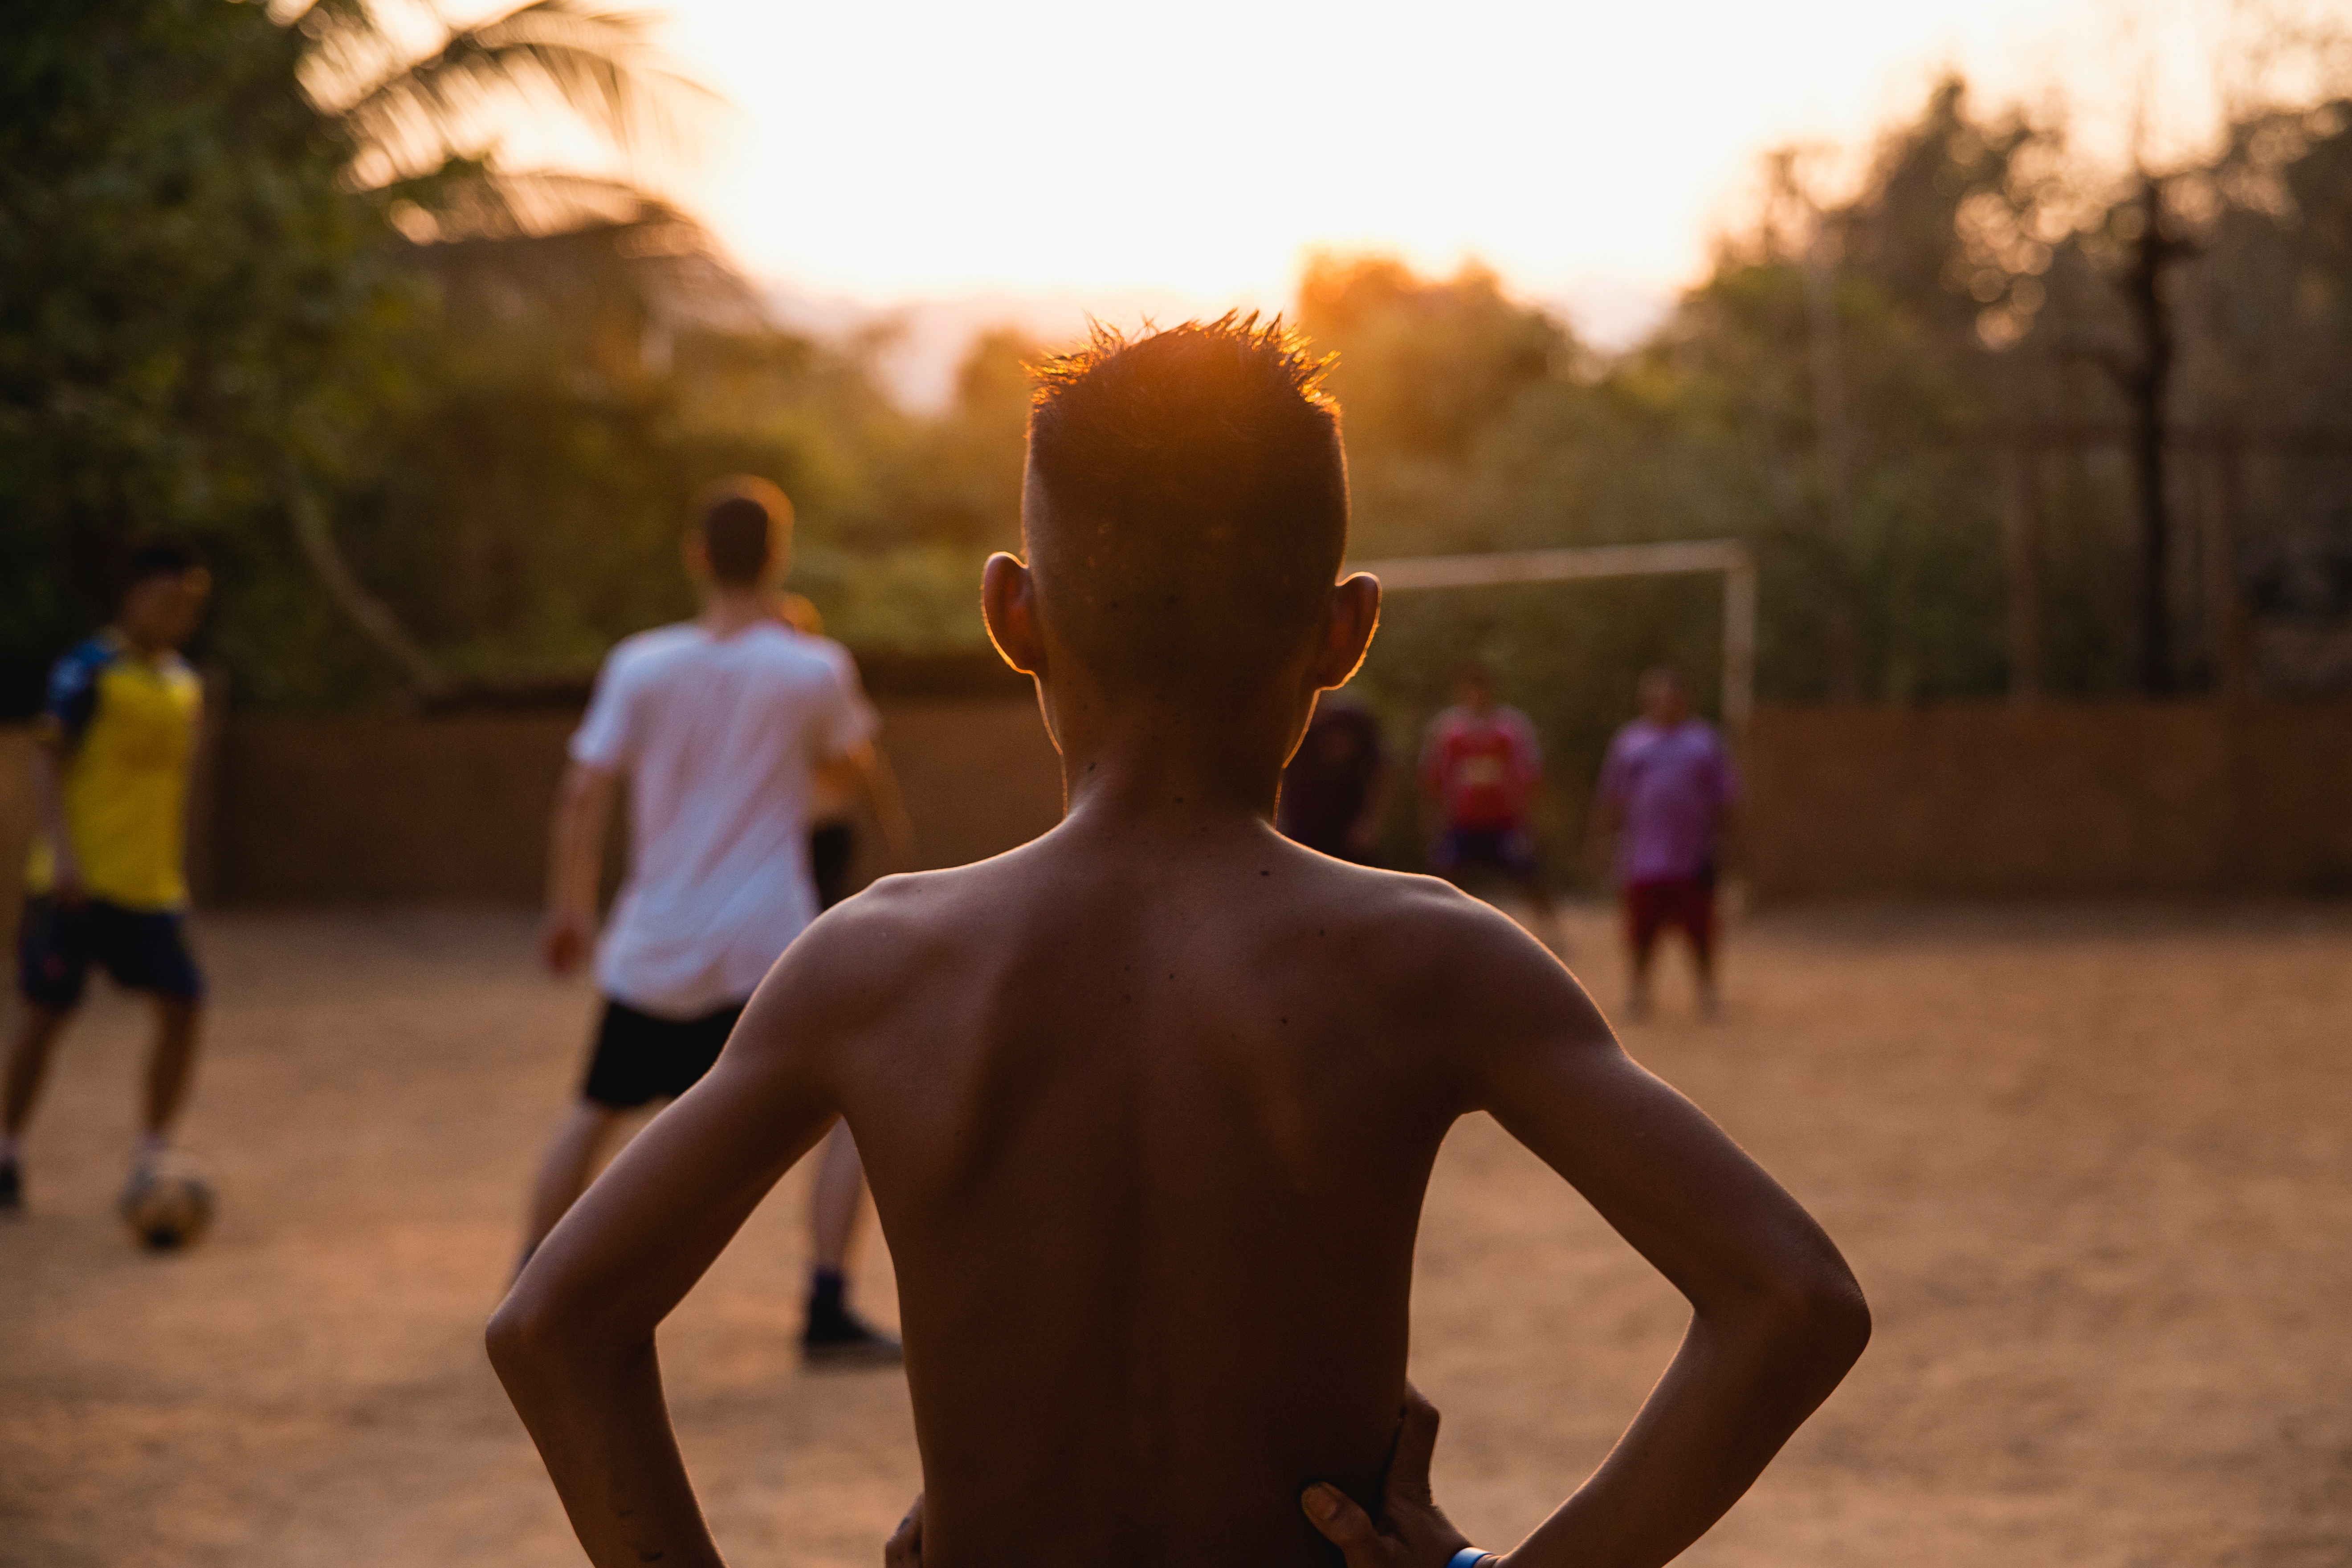
person, people, dance, fun, sports